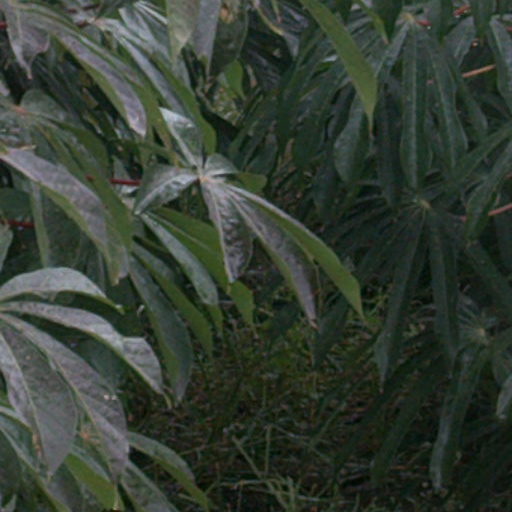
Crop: cassava